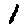
Label: 1